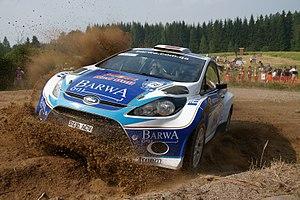
Nasser Al-Attiyah, en train de piloter sa voiture lors du rallye de Rannakylä à Muurame. Polski: Nasir al-Atijja kierujący Fordem Fiesta S2000 w
Nasser Saleh Al-Attiyah, né le 21 décembre 1970 à Doha, est un pilote automobile et tireur de ball-trap qatari.